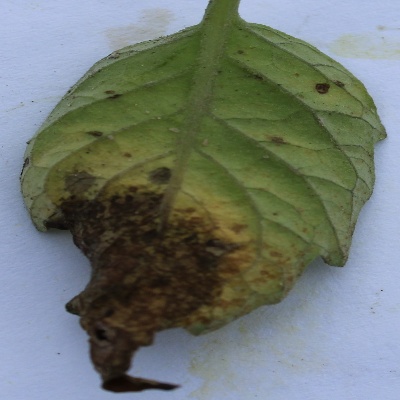
Crop: Tomato
Condition: verticulium wilt